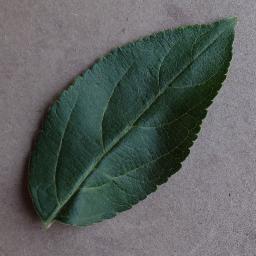
Label: Apple___healthy